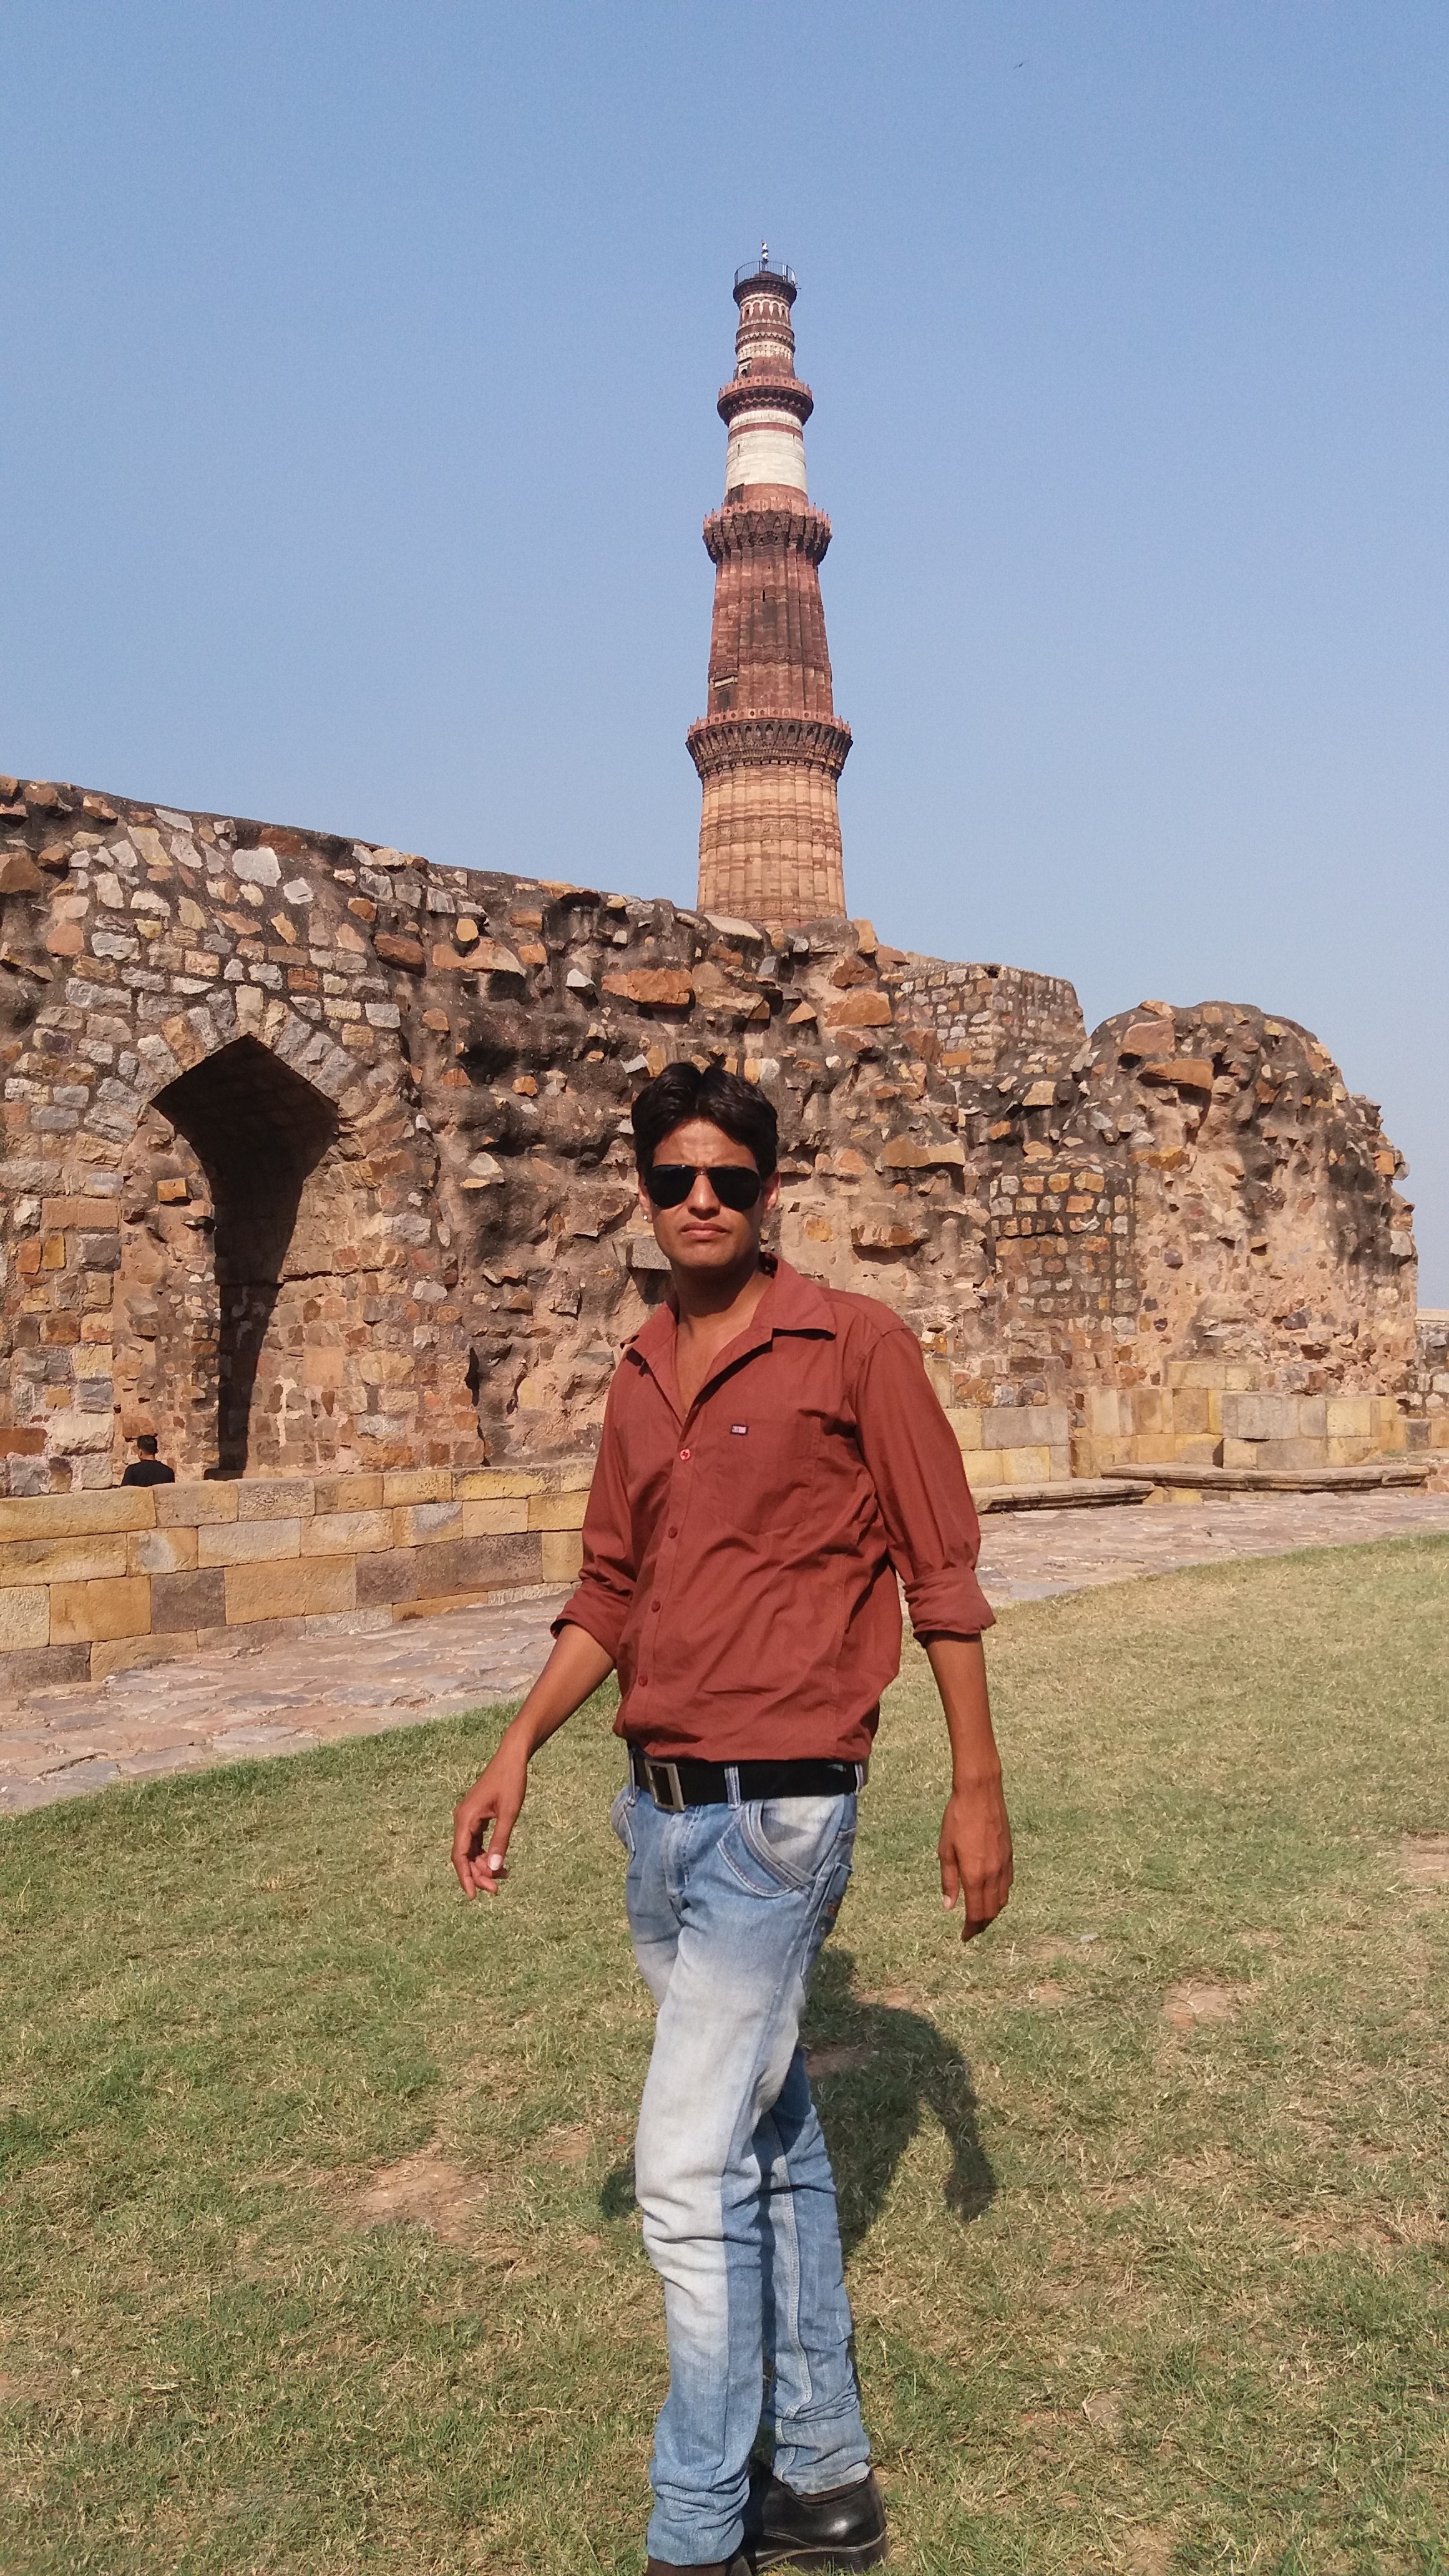
monument, travel, statue, tower, tourism, temple, ancient history